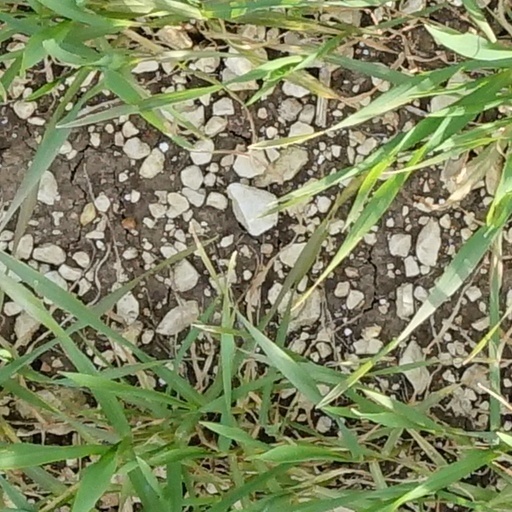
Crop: wheat